Cyclotosaurus

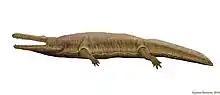
Life restoration of "Cyclotosaurus"

The oldest, questionable, species is "Cyclotosaurus papilio", known from a partial skull recovered from the Ladinian (Middle Triassic) age Upper Muschelkalk beds from Baden-Württemberg in Germany. "Cyclotosaurus robustus" is known from the Carnian (Late Triassic) Schilfsandstein Formation in Stuttgart-Feuerbach in Germany, while "C. ebrachensis" has been described from the Blasensandstein Formation in Ebrach. "Cyclotosaurus intermedius" has been described from lacustrine deposits dated to the late Carnian in Krasiejów in southern Poland. It is so named as it has features intermediate between the more ancient "C. robustus" and more recent "C. mordax". Importantly, postcranial material of this species has been recovered, which is unusual this genus. "Cyclotosaurus hemprichi" is known from the Norian (Late Triassic) age Knollenmergel of Halberstadt, and "Cyclotosaurus posthumus" from the Stubensandstein (Norian) in Pfaffenhofen. A partial skull very similar to "C. posthumus" has been recovered from the Norian (Late Triassic) Huai Hin Lat Formation near Chulabhorn Dam in Northeastern Thailand. In 2016 a new species, "C. buechneri", was described from the Late Triassic (middle Carnian) Stuttgart Formation of Bielefeld, the northernmost record in Germany.